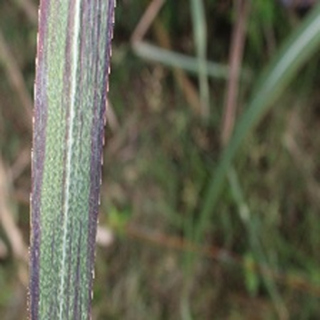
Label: sugarcane_bacterial_blight